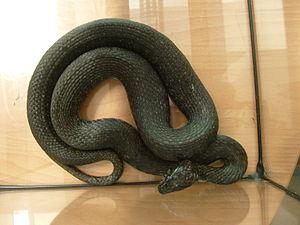
La Couleuvre à collier, à différencier désormais de la Couleuvre helvétique, est une espèce de serpents de la famille des Natricidae, qui vit au-delà du Rhin et en Europe du Nord. Elle peut arborer des couleurs allant du gris au noir, en passant par le brun et le verdâtre, mais elle est généralement reconnaissable au motif clair qu'elle porte sur la nuque et qui lui a valu son nom vernaculaire. Sa taille varie de 65 cm à plus de 1,40 m, les femelles étant plus grandes que les mâles.